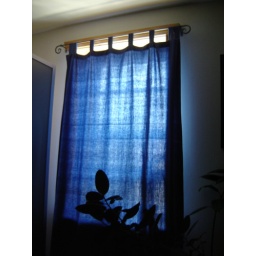
the bedroom window with curtain drawn during the day. It casts a fabulous blue glow in the room.